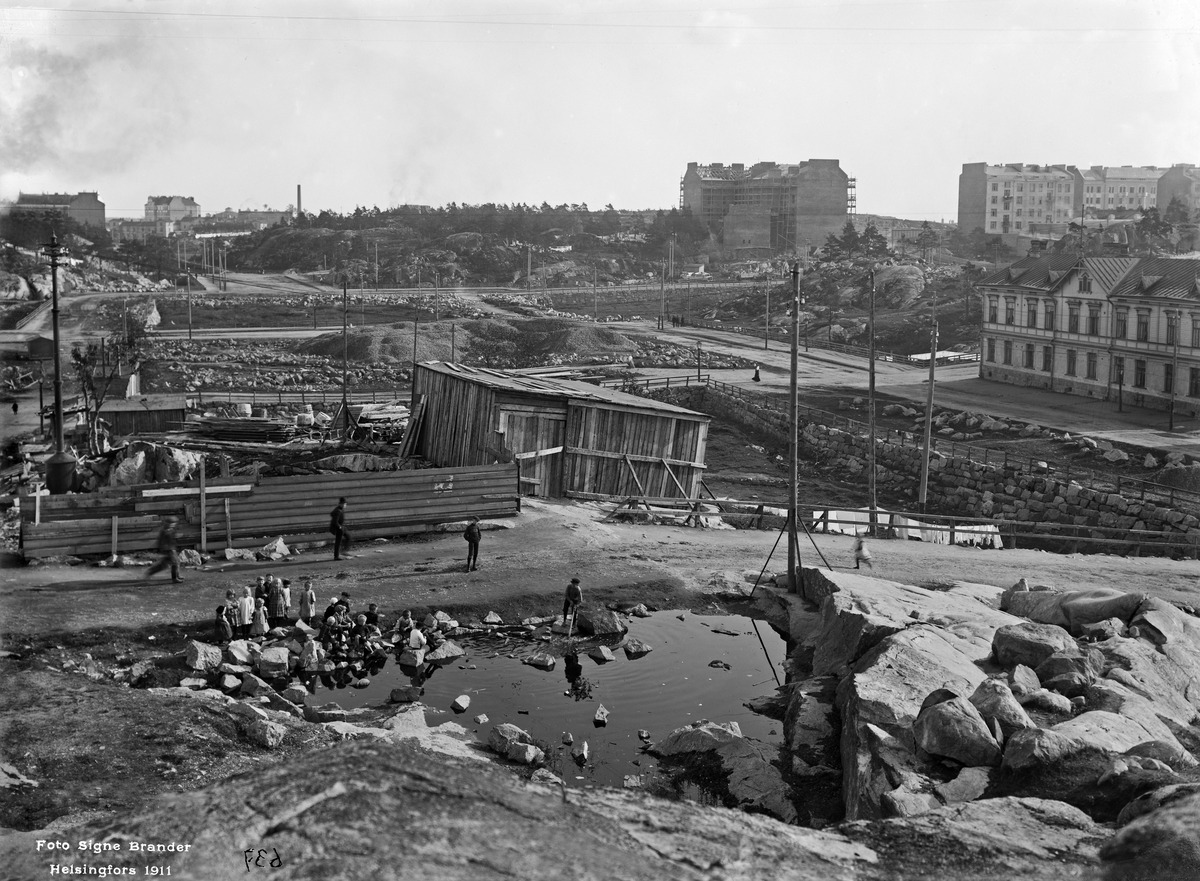
Näköala Kirstinkatu 6:n kohdalta itään
sisällön kuvaus: Näköala Kirstinkatu 6:n kohdalta itään.  Oikealla Helsinginkatu 28. mustavalkoinen
Kuvaaja: Brander, Signe, valokuvaaja
Ajankohta: kuvausaika 1911
Aiheet: rakentamattomat alueet, kadunrakentaminen, lapset